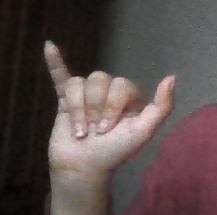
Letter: ya